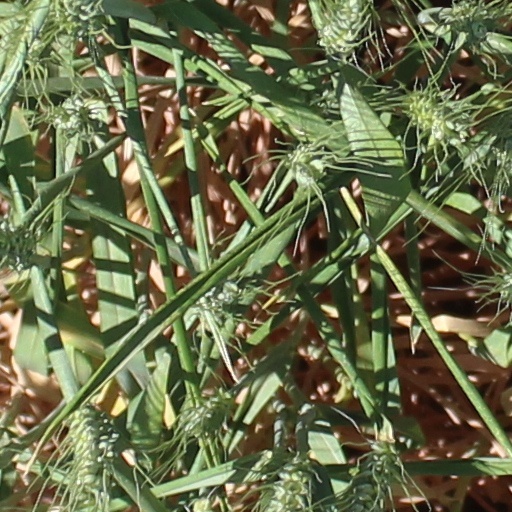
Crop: wheat